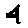
Label: 4